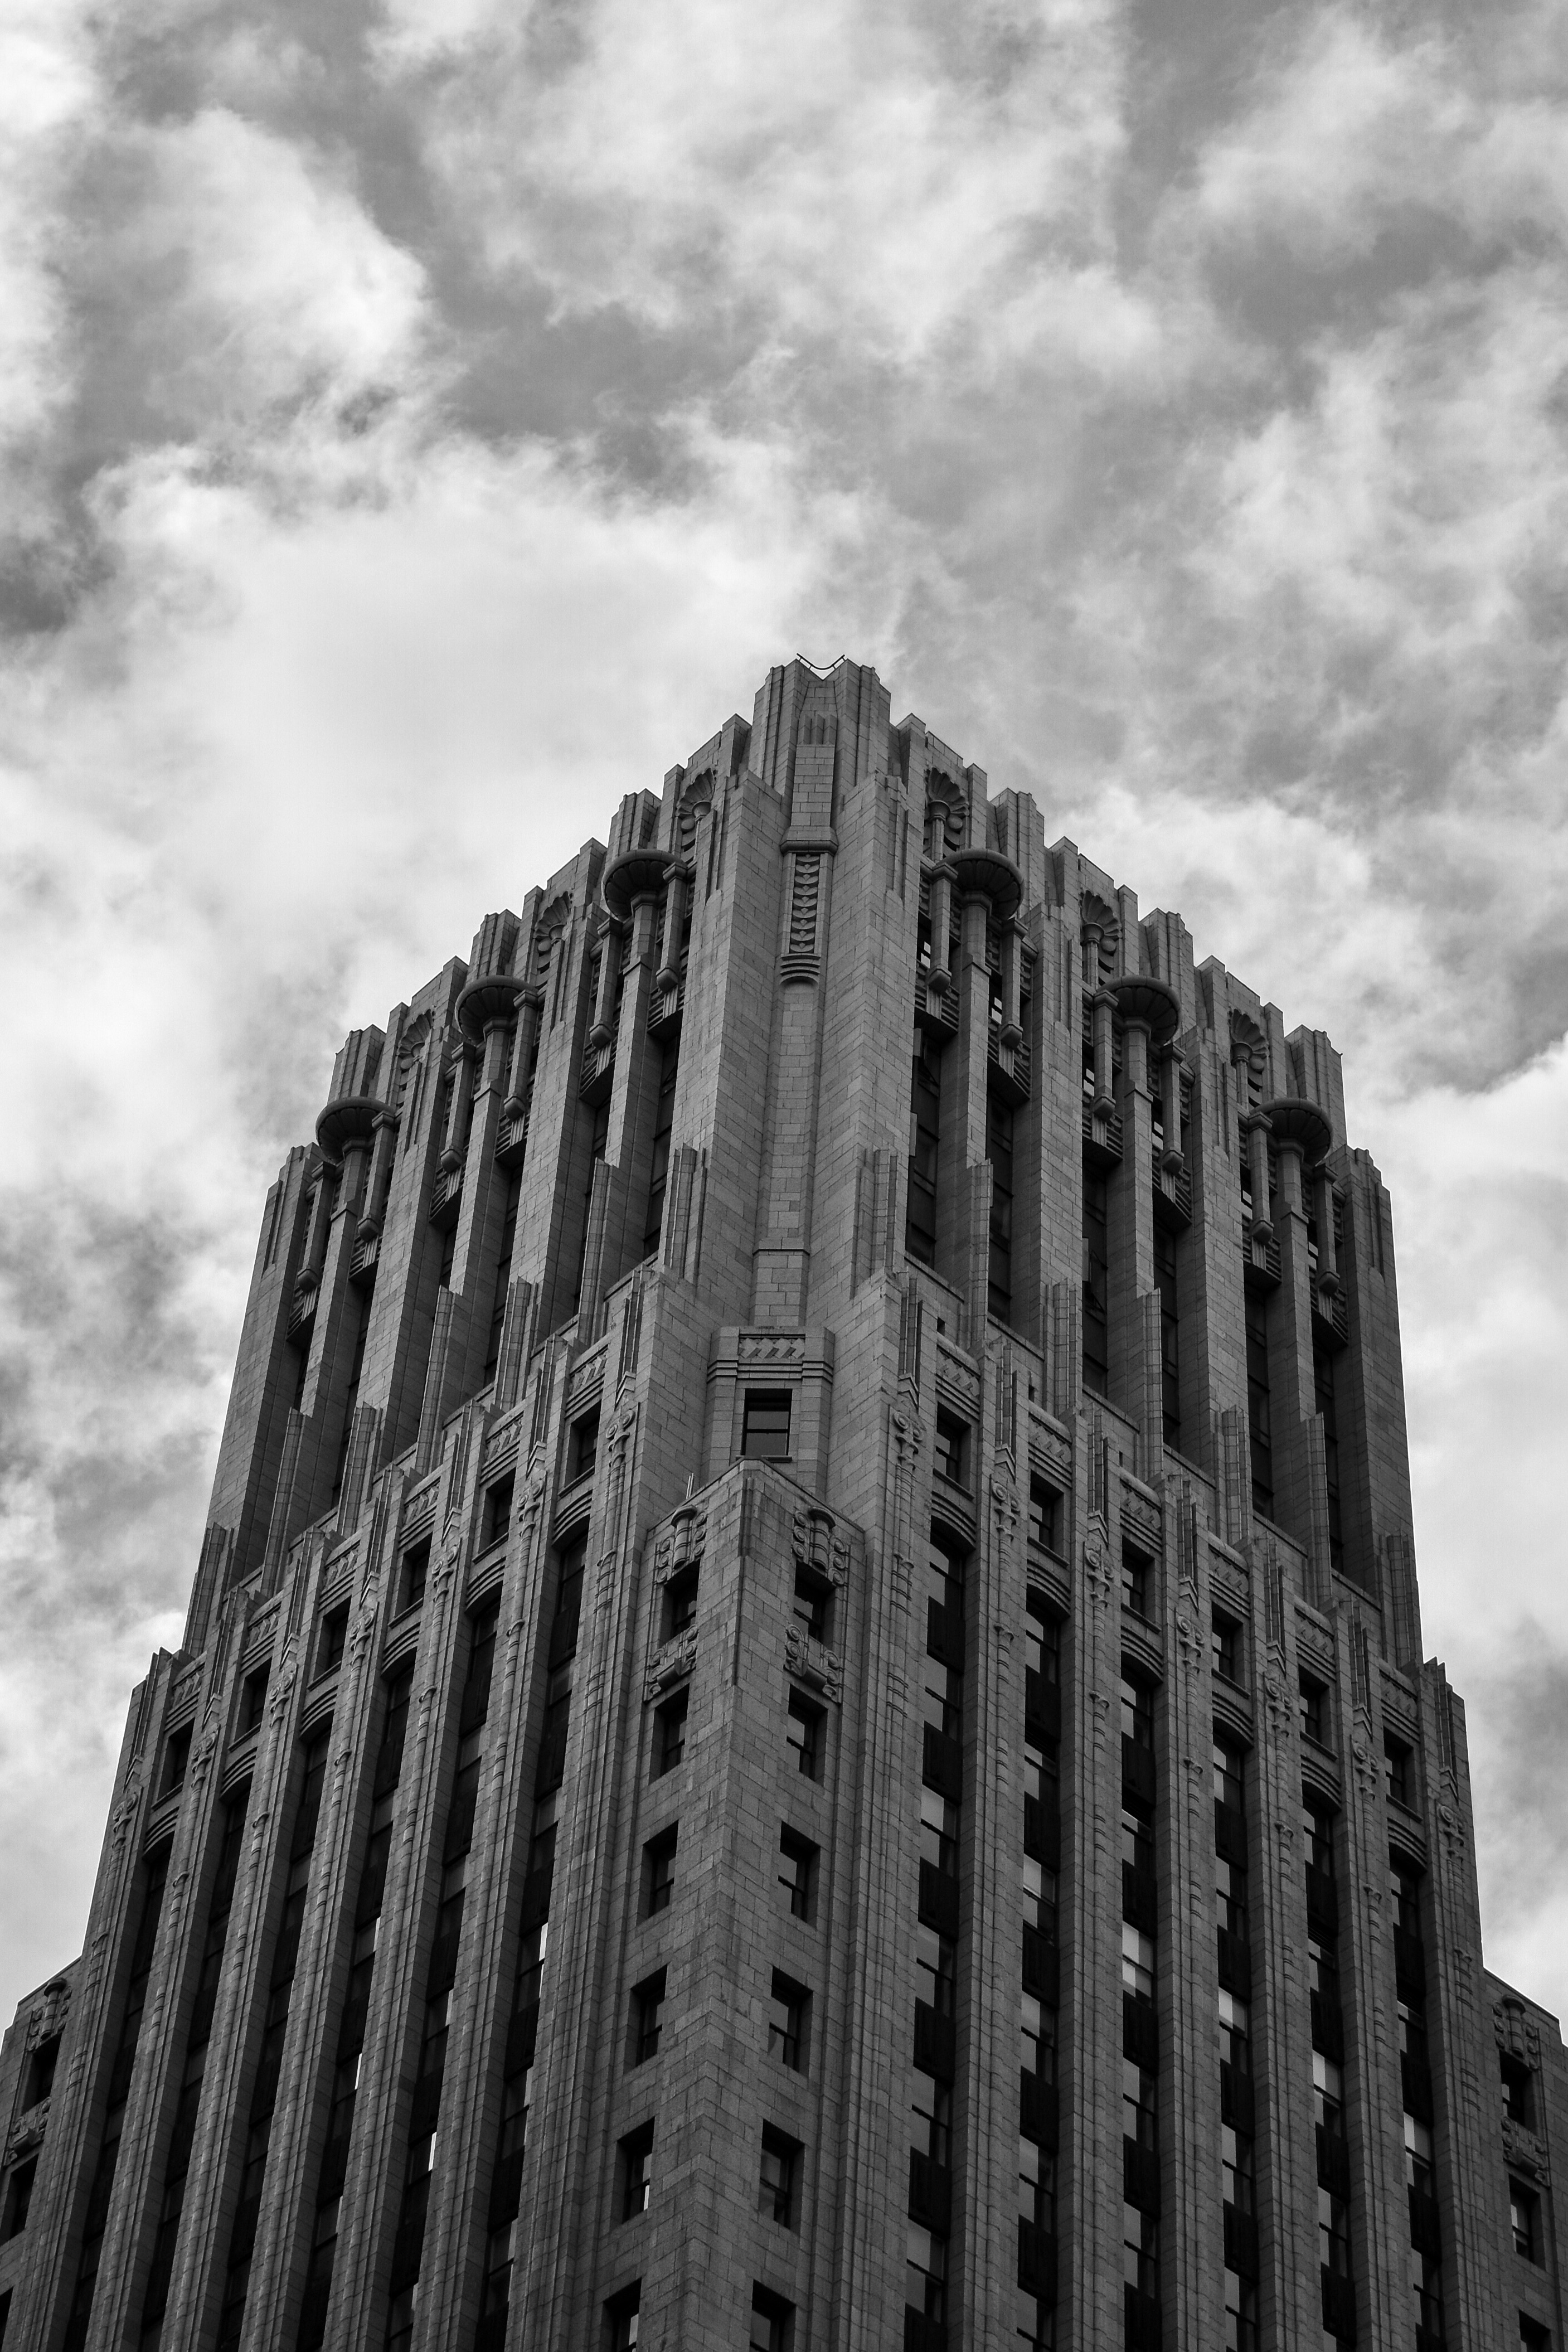
black and white, architecture, building, skyscraper, landmark, monochrome, tower block, monochrome photography